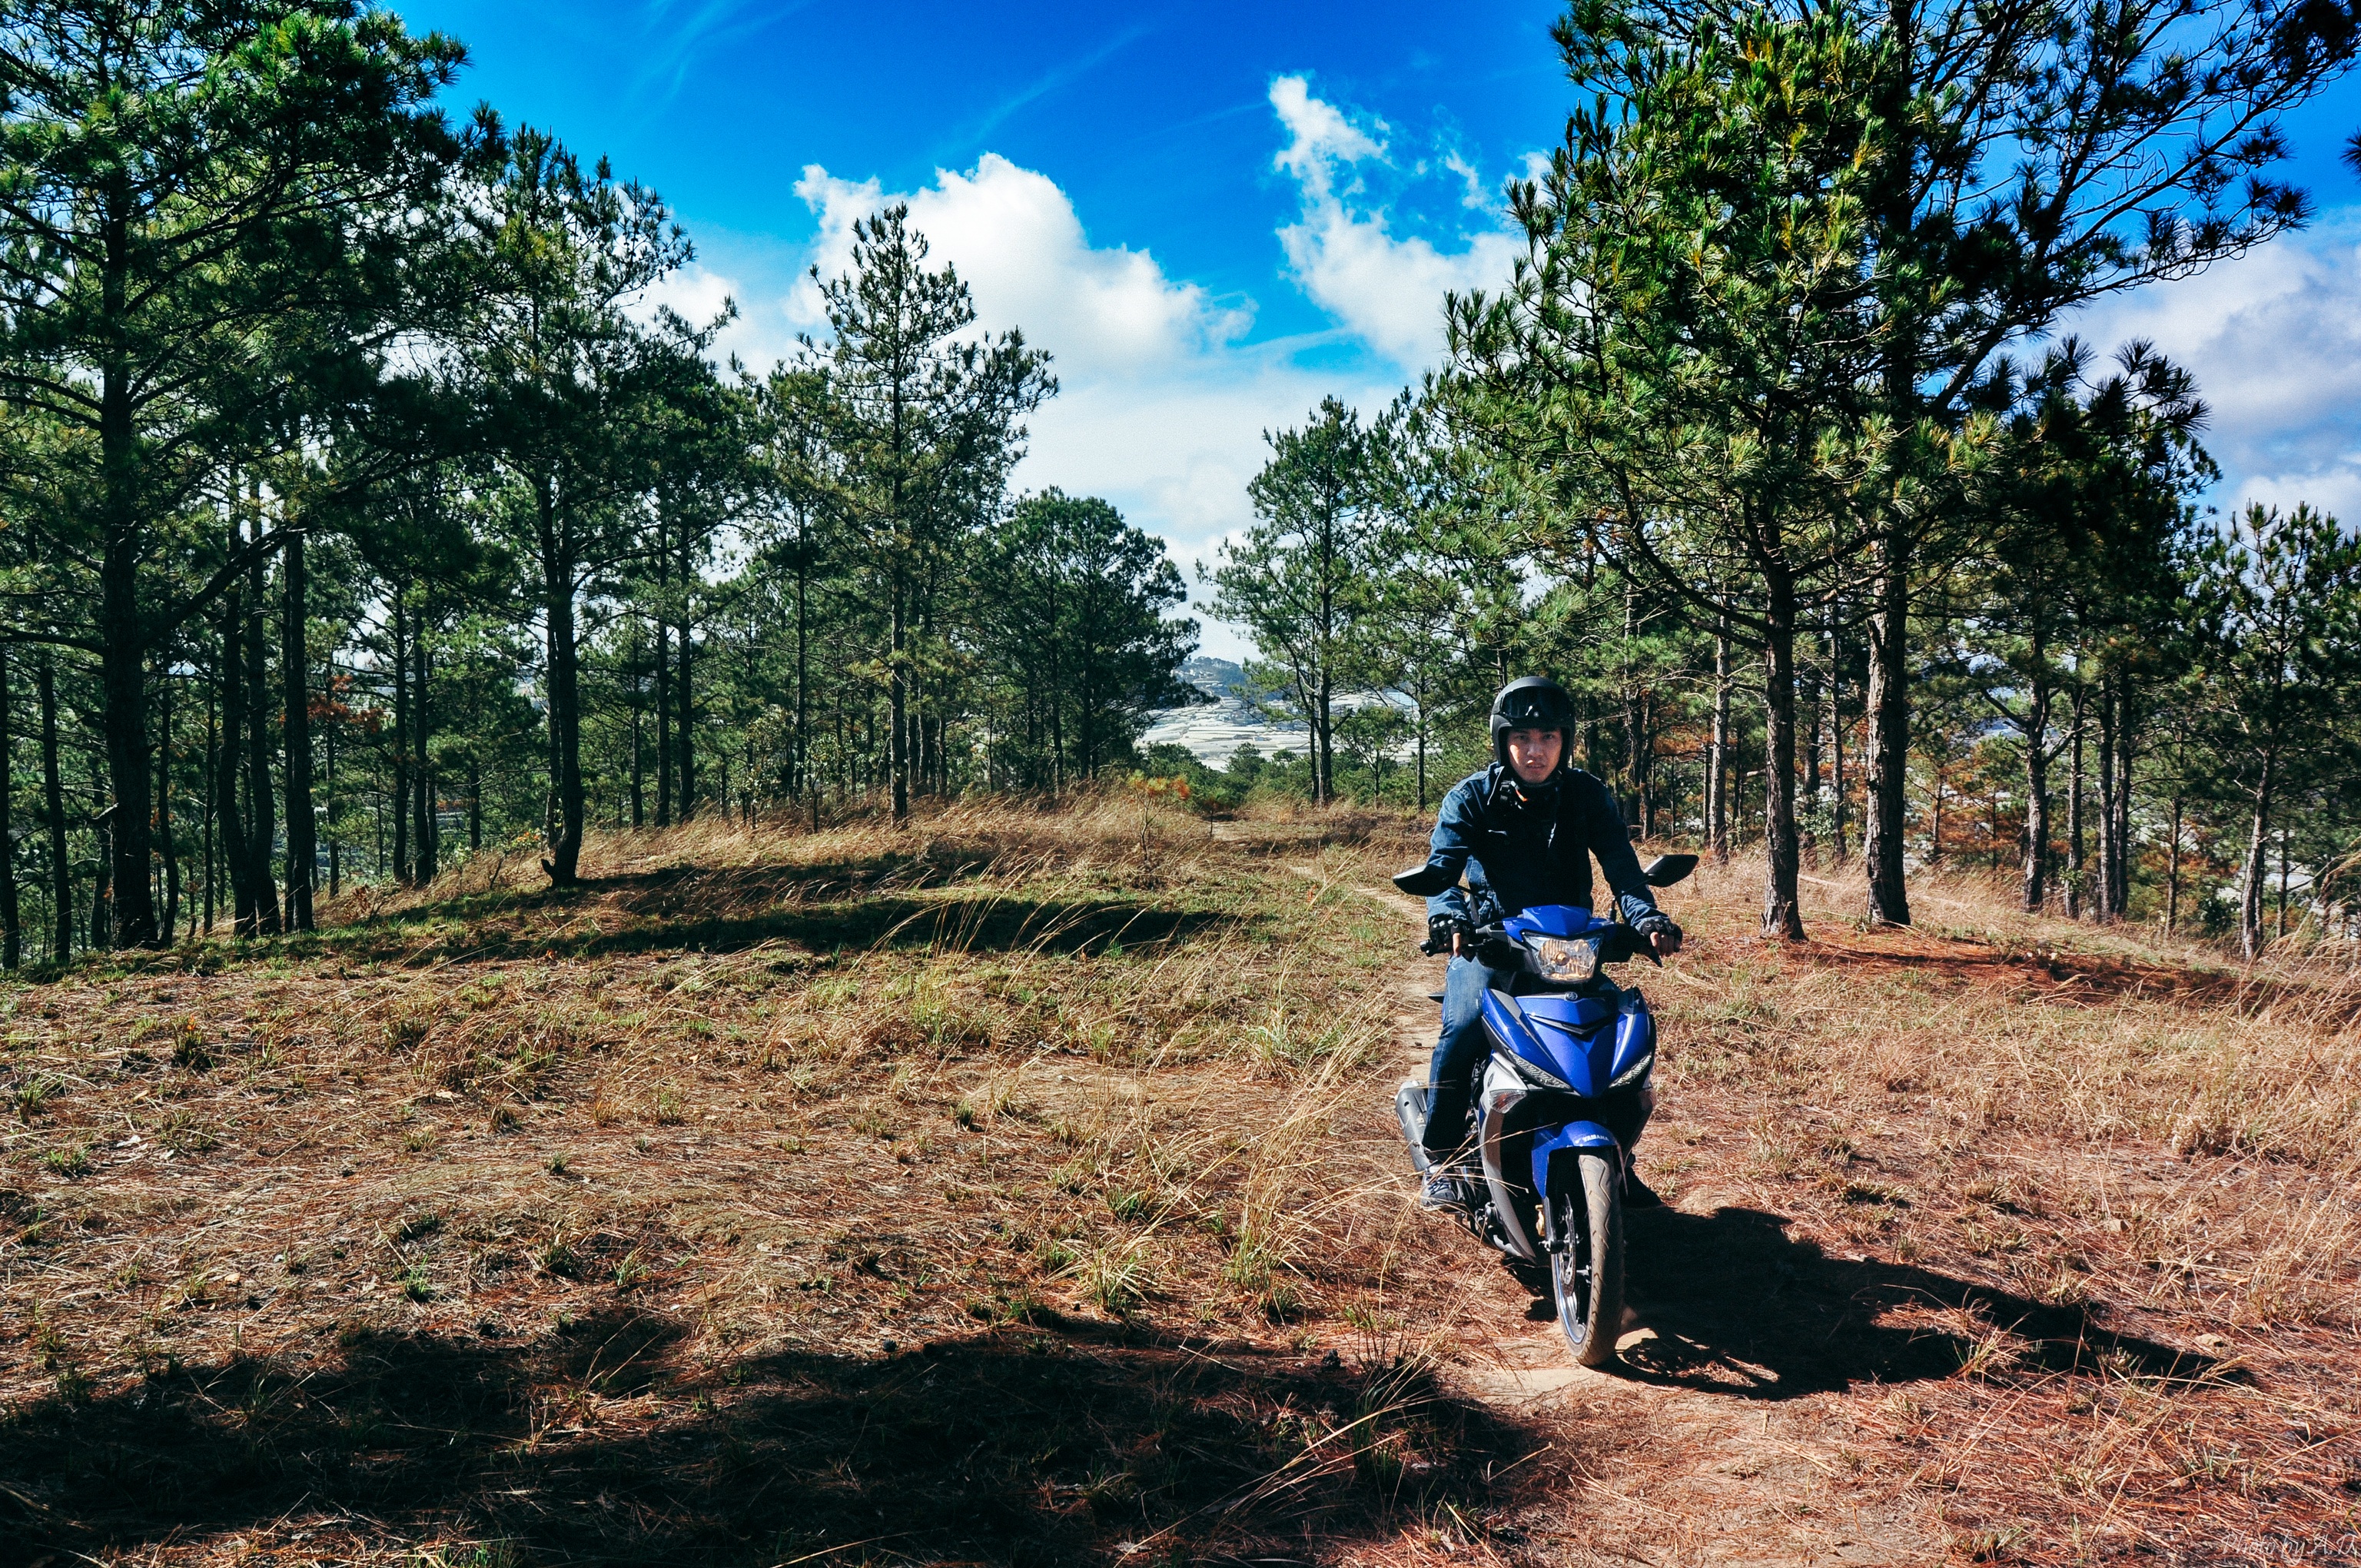
trail, bicycle, vehicle, soil, mountain bike, mountain biking, cycle sport